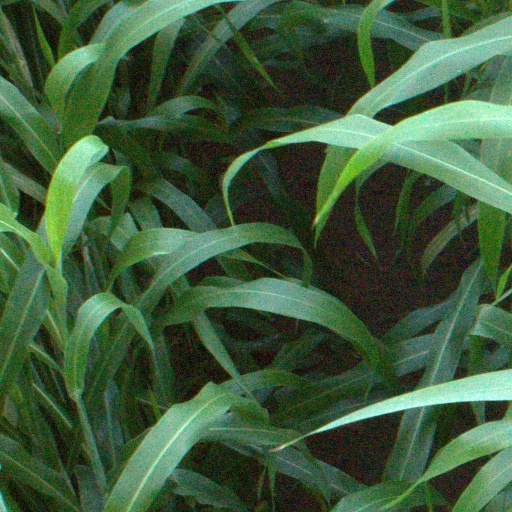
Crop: sorghum